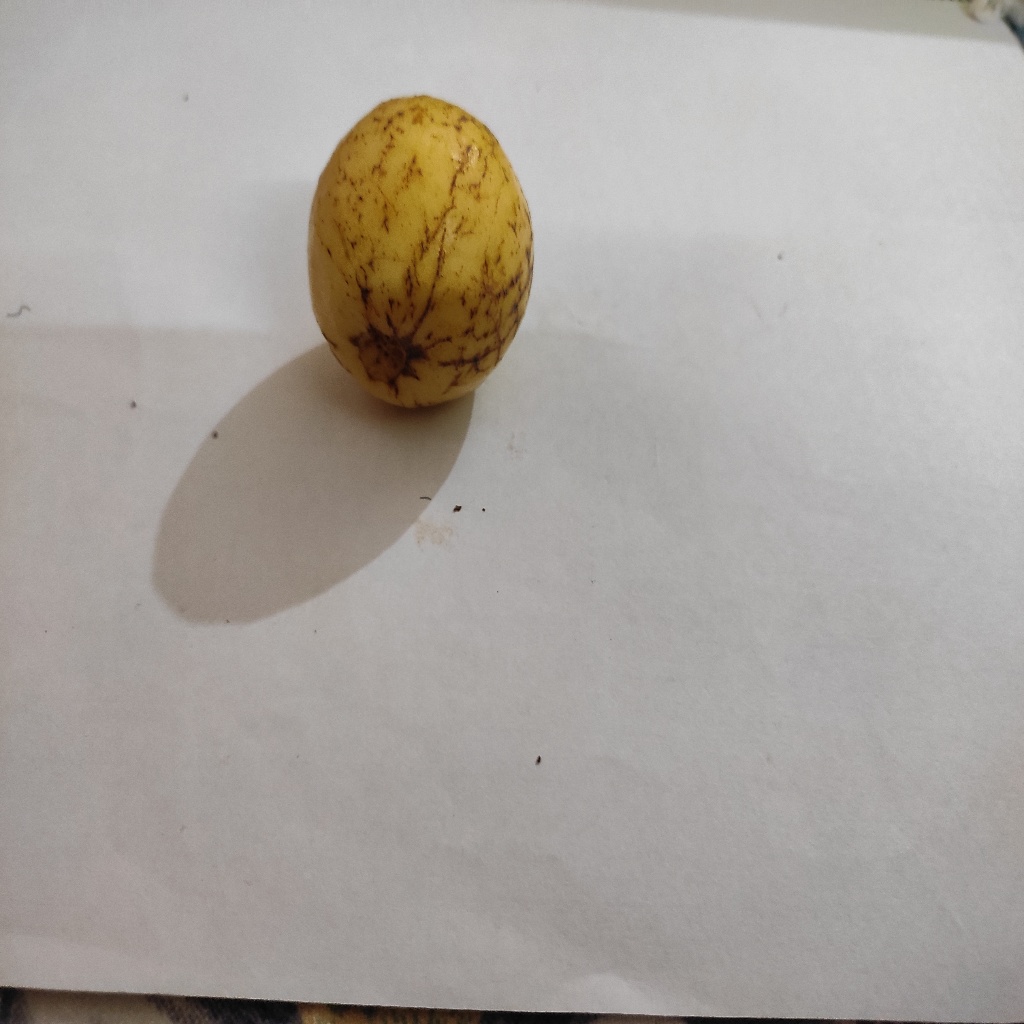
Crop: guava
Quality class: Class_B